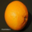
Label: orange